Audio and video interfaces and connectors

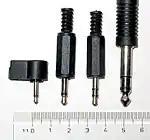
2.5 mm (3/32") mono (TS), 3.5 mm (1/8") mono and stereo (TRS), and 6.3 mm (1/4") stereo (TRS) phone connectors

A phone connector (tip, ring, sleeve) also called an audio jack, phone plug, jack plug, stereo plug, mini-jack, or mini-stereo. This includes the original 6.35 mm (quarter inch) jack and the more recent 3.5 mm (miniature or 1/8 inch) and 2.5 mm (subminiature) jacks, both mono and stereo versions. There also exists 4.4 mm Pentaconn connectors.